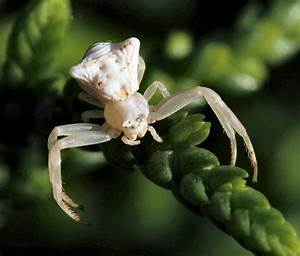
Label: ragno